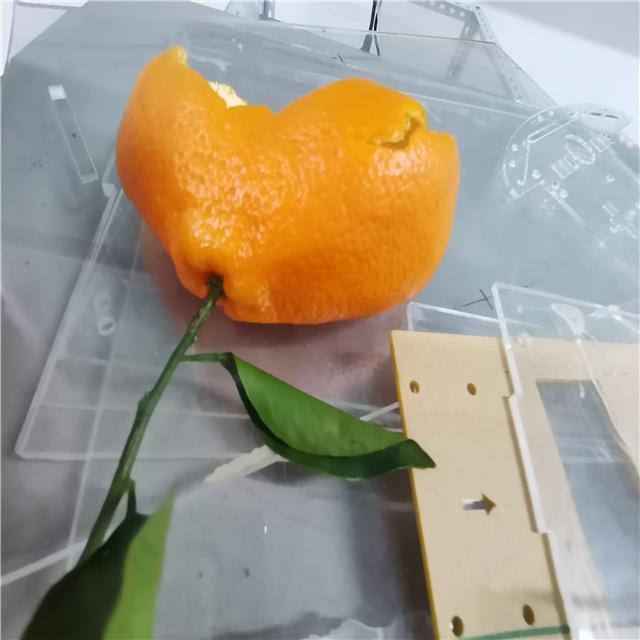
Label: peels